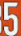
Number: 5